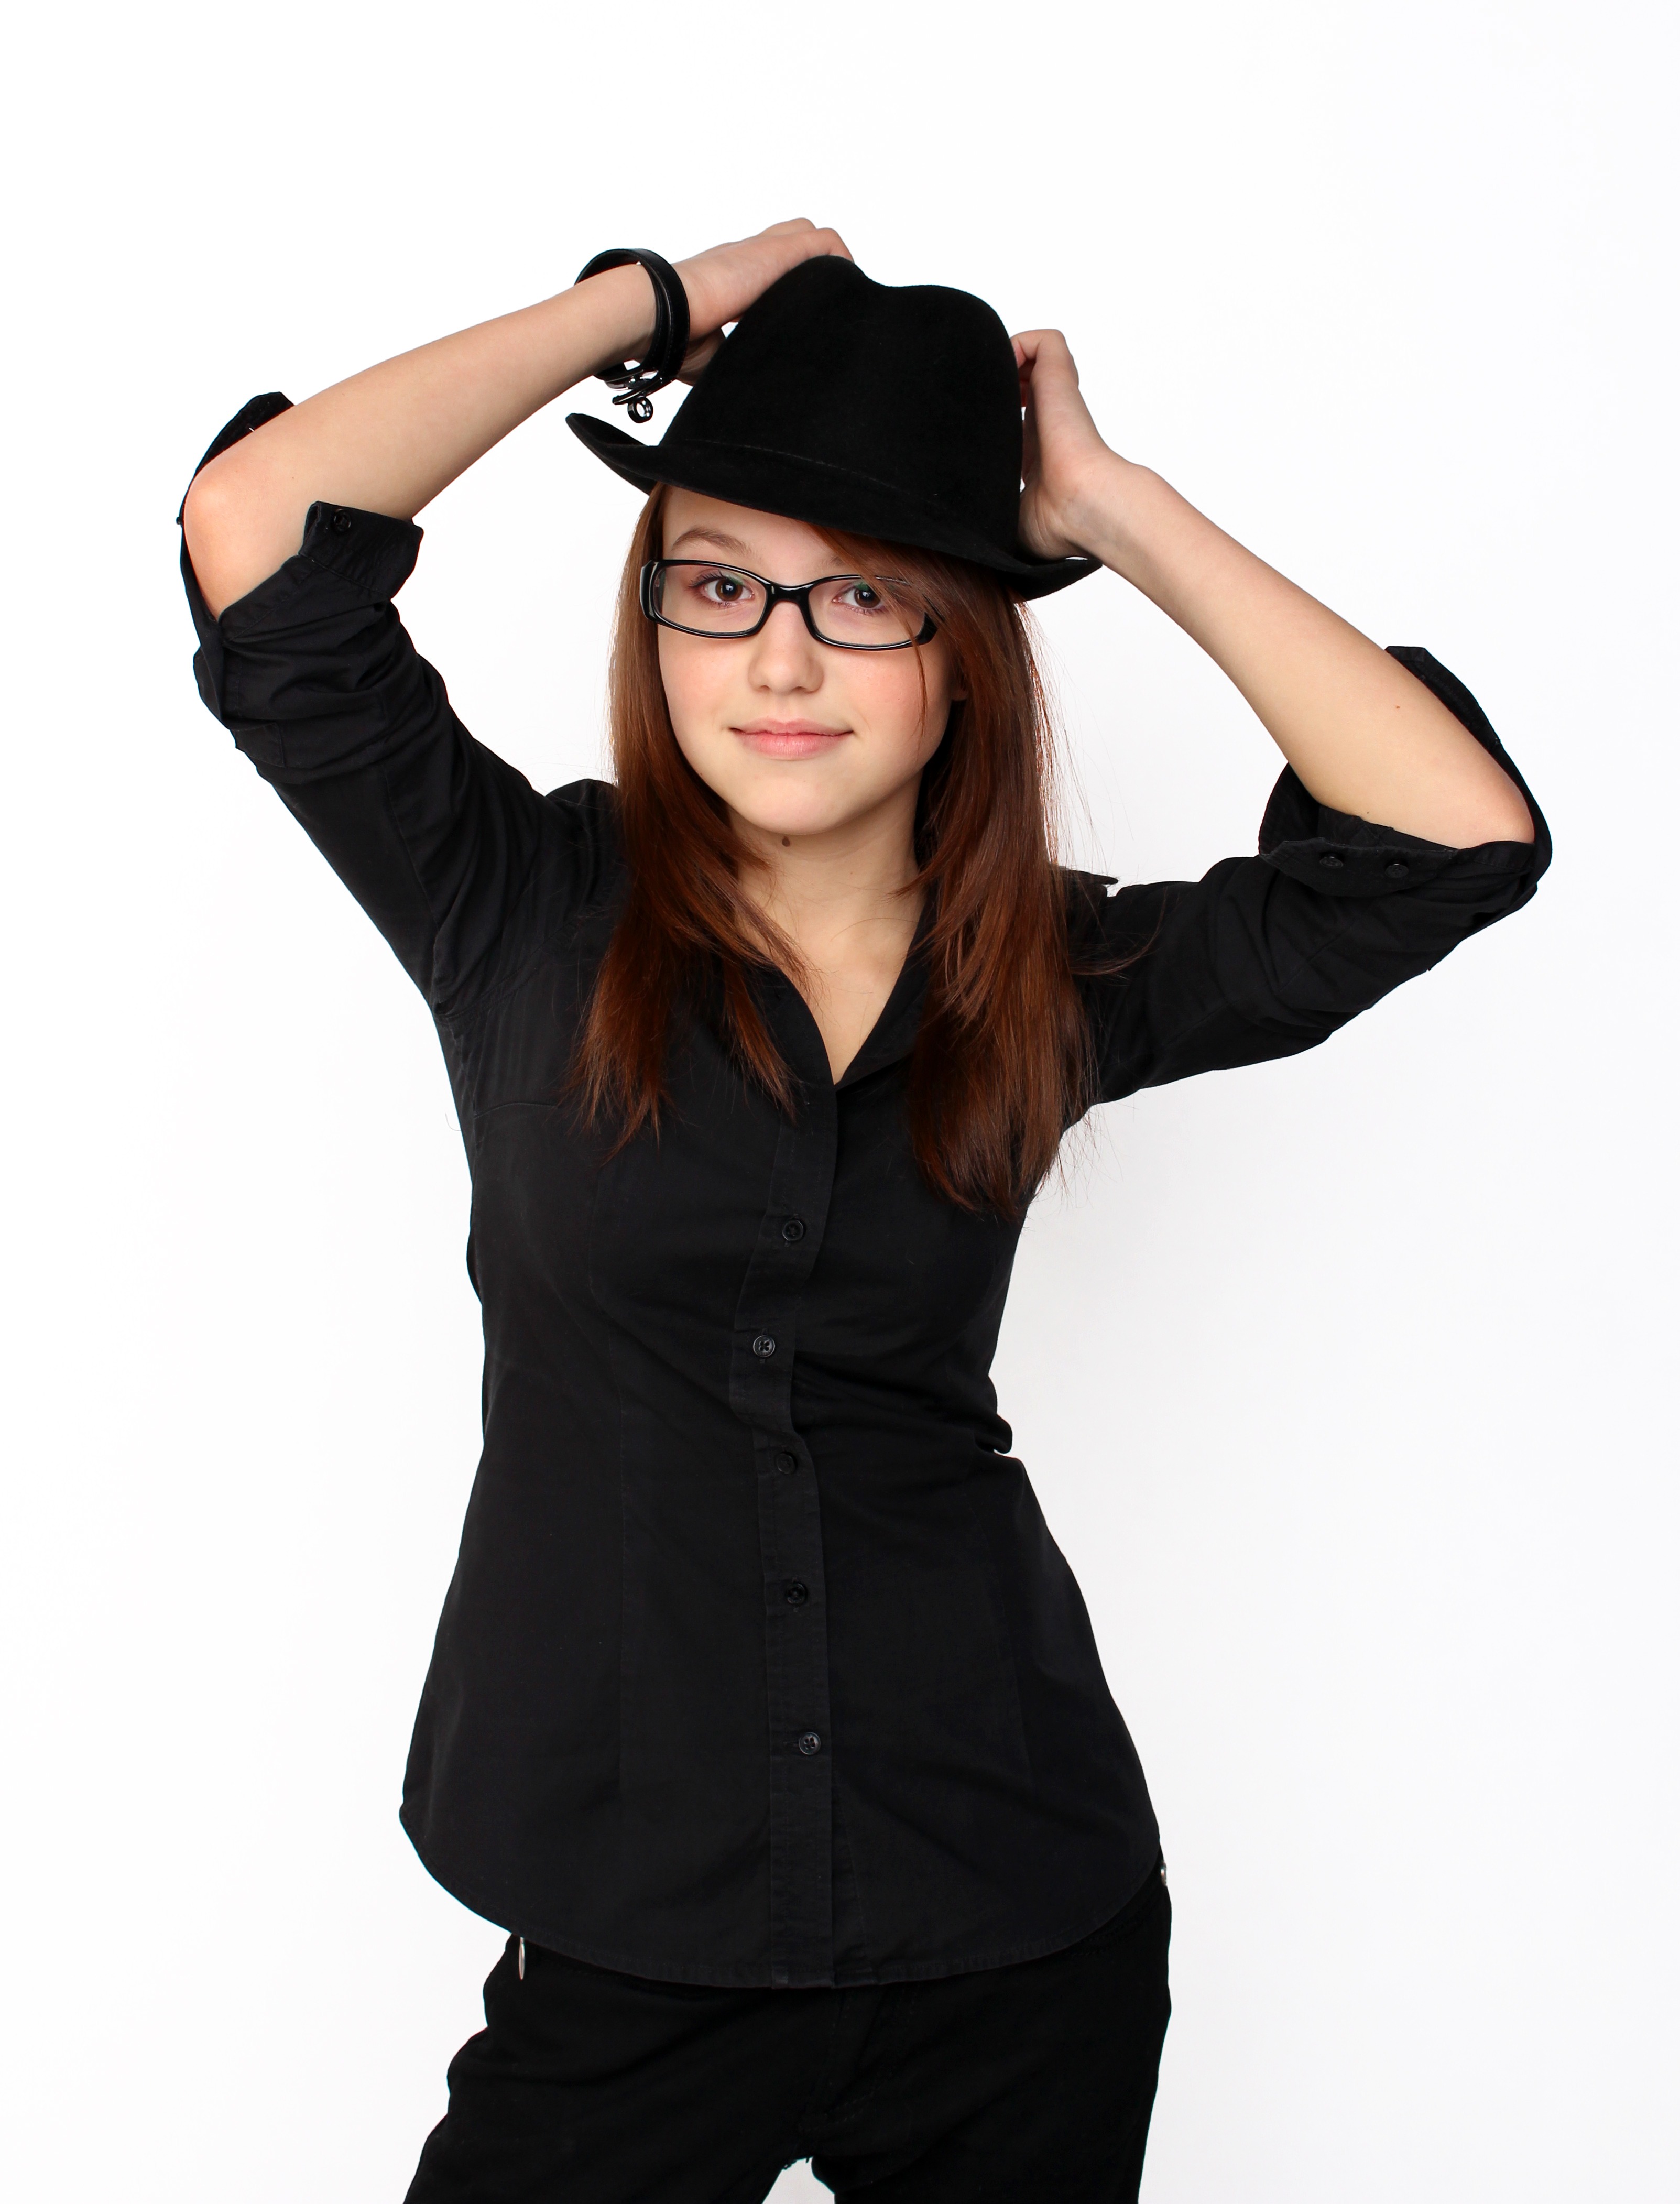
hand, girl, singer, portrait, model, finger, clothing, black, outerwear, neck, glasses, cap, eyewear, photoshoot, sleeve, photo shoot, t shirt, vision care